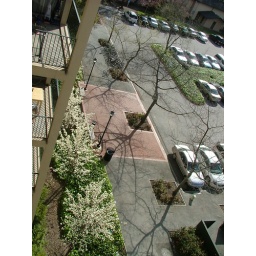
White flowers on trees in full bloom in front of Hoskins building, Escondido Village (EV), Stanford University.